HMAS Vigilant

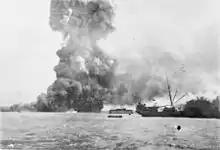
The SS "Neptuna" explodes during the Bombing of Darwin on 19 February 1942. HMAS "Vigilant" is directly in front of the explosion.

"Vigilant" was transferred to Darwin, Northern Territory in 1941 and was used for protecting the harbour approaches. During the Bombing of Darwin, "Vigilant" engaged some of the attacking aircraft with its 20 mm Oerlikon and later assisted in picking up survivors from the water in Darwin Harbour.